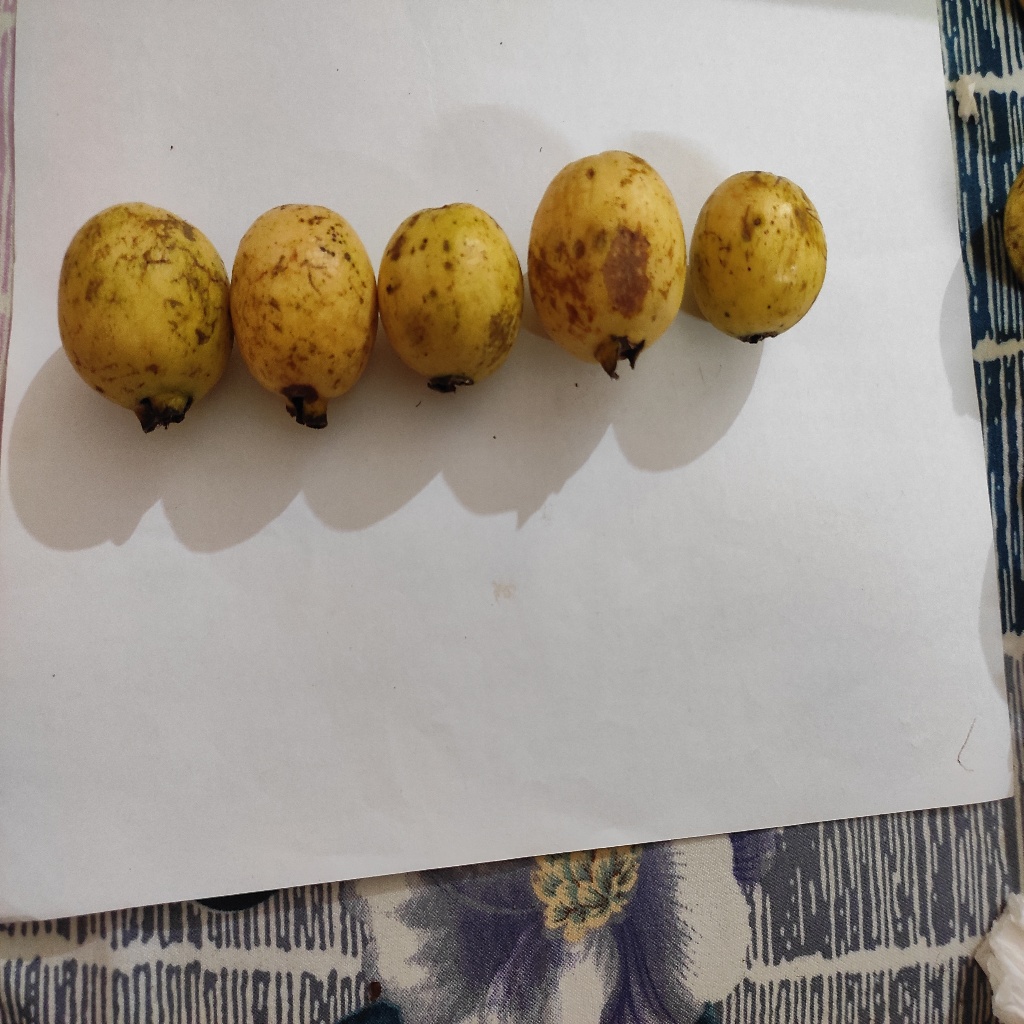
Crop: guava
Quality class: Class_B